Dan Stoenescu

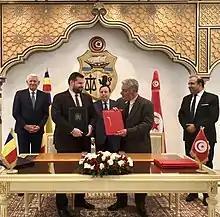
Dan Stoenescu signing an agreement during the official visit of FM Melescanu In Tunis

The Minister of Foreign Affairs, Teodor Meleșcanu, came to Tunis, between 19 and 20 April 2018; concurrently with the inauguration of the new headquarters of the Embassy of Romania.